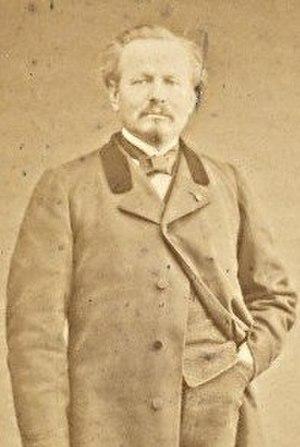
Colonel Charles Grégoire Léonard Peyssard 40e de ligne
Charles Grégoire Léonard Peyssard, né en 1816 à Forbach et mort en 1875 à Nantes, est un officier saint-cyrien, appartenant à une ancienne famille originaire de Savoie, qui subsiste aujourd'hui sous la forme "de Passorio Peyssard".